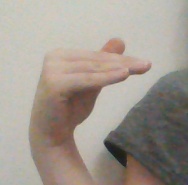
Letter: khaa